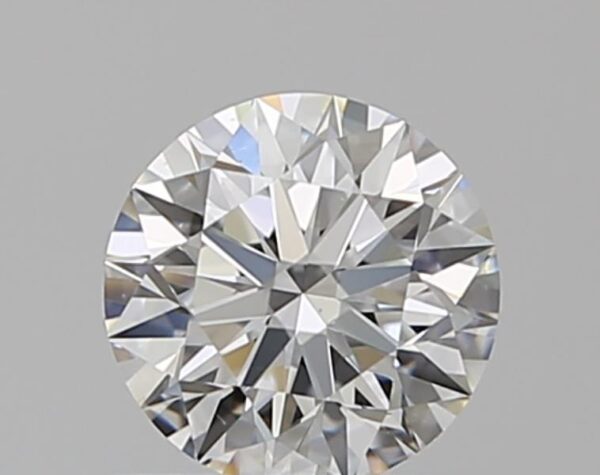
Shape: round
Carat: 0.58
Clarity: VS1
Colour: G
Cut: EX
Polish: EX
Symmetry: EX
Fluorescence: N
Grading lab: GIA
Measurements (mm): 5.28 x 5.32 x 3.32